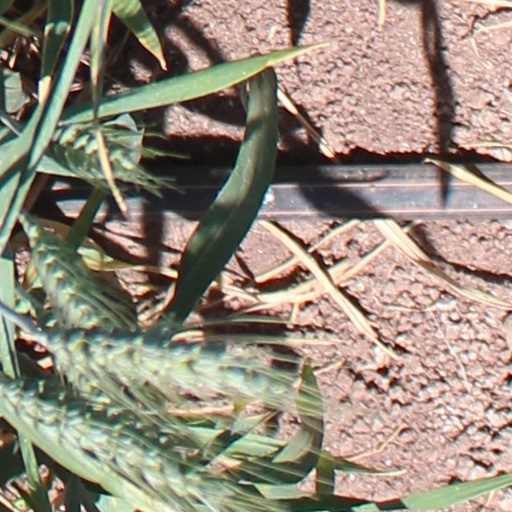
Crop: wheat